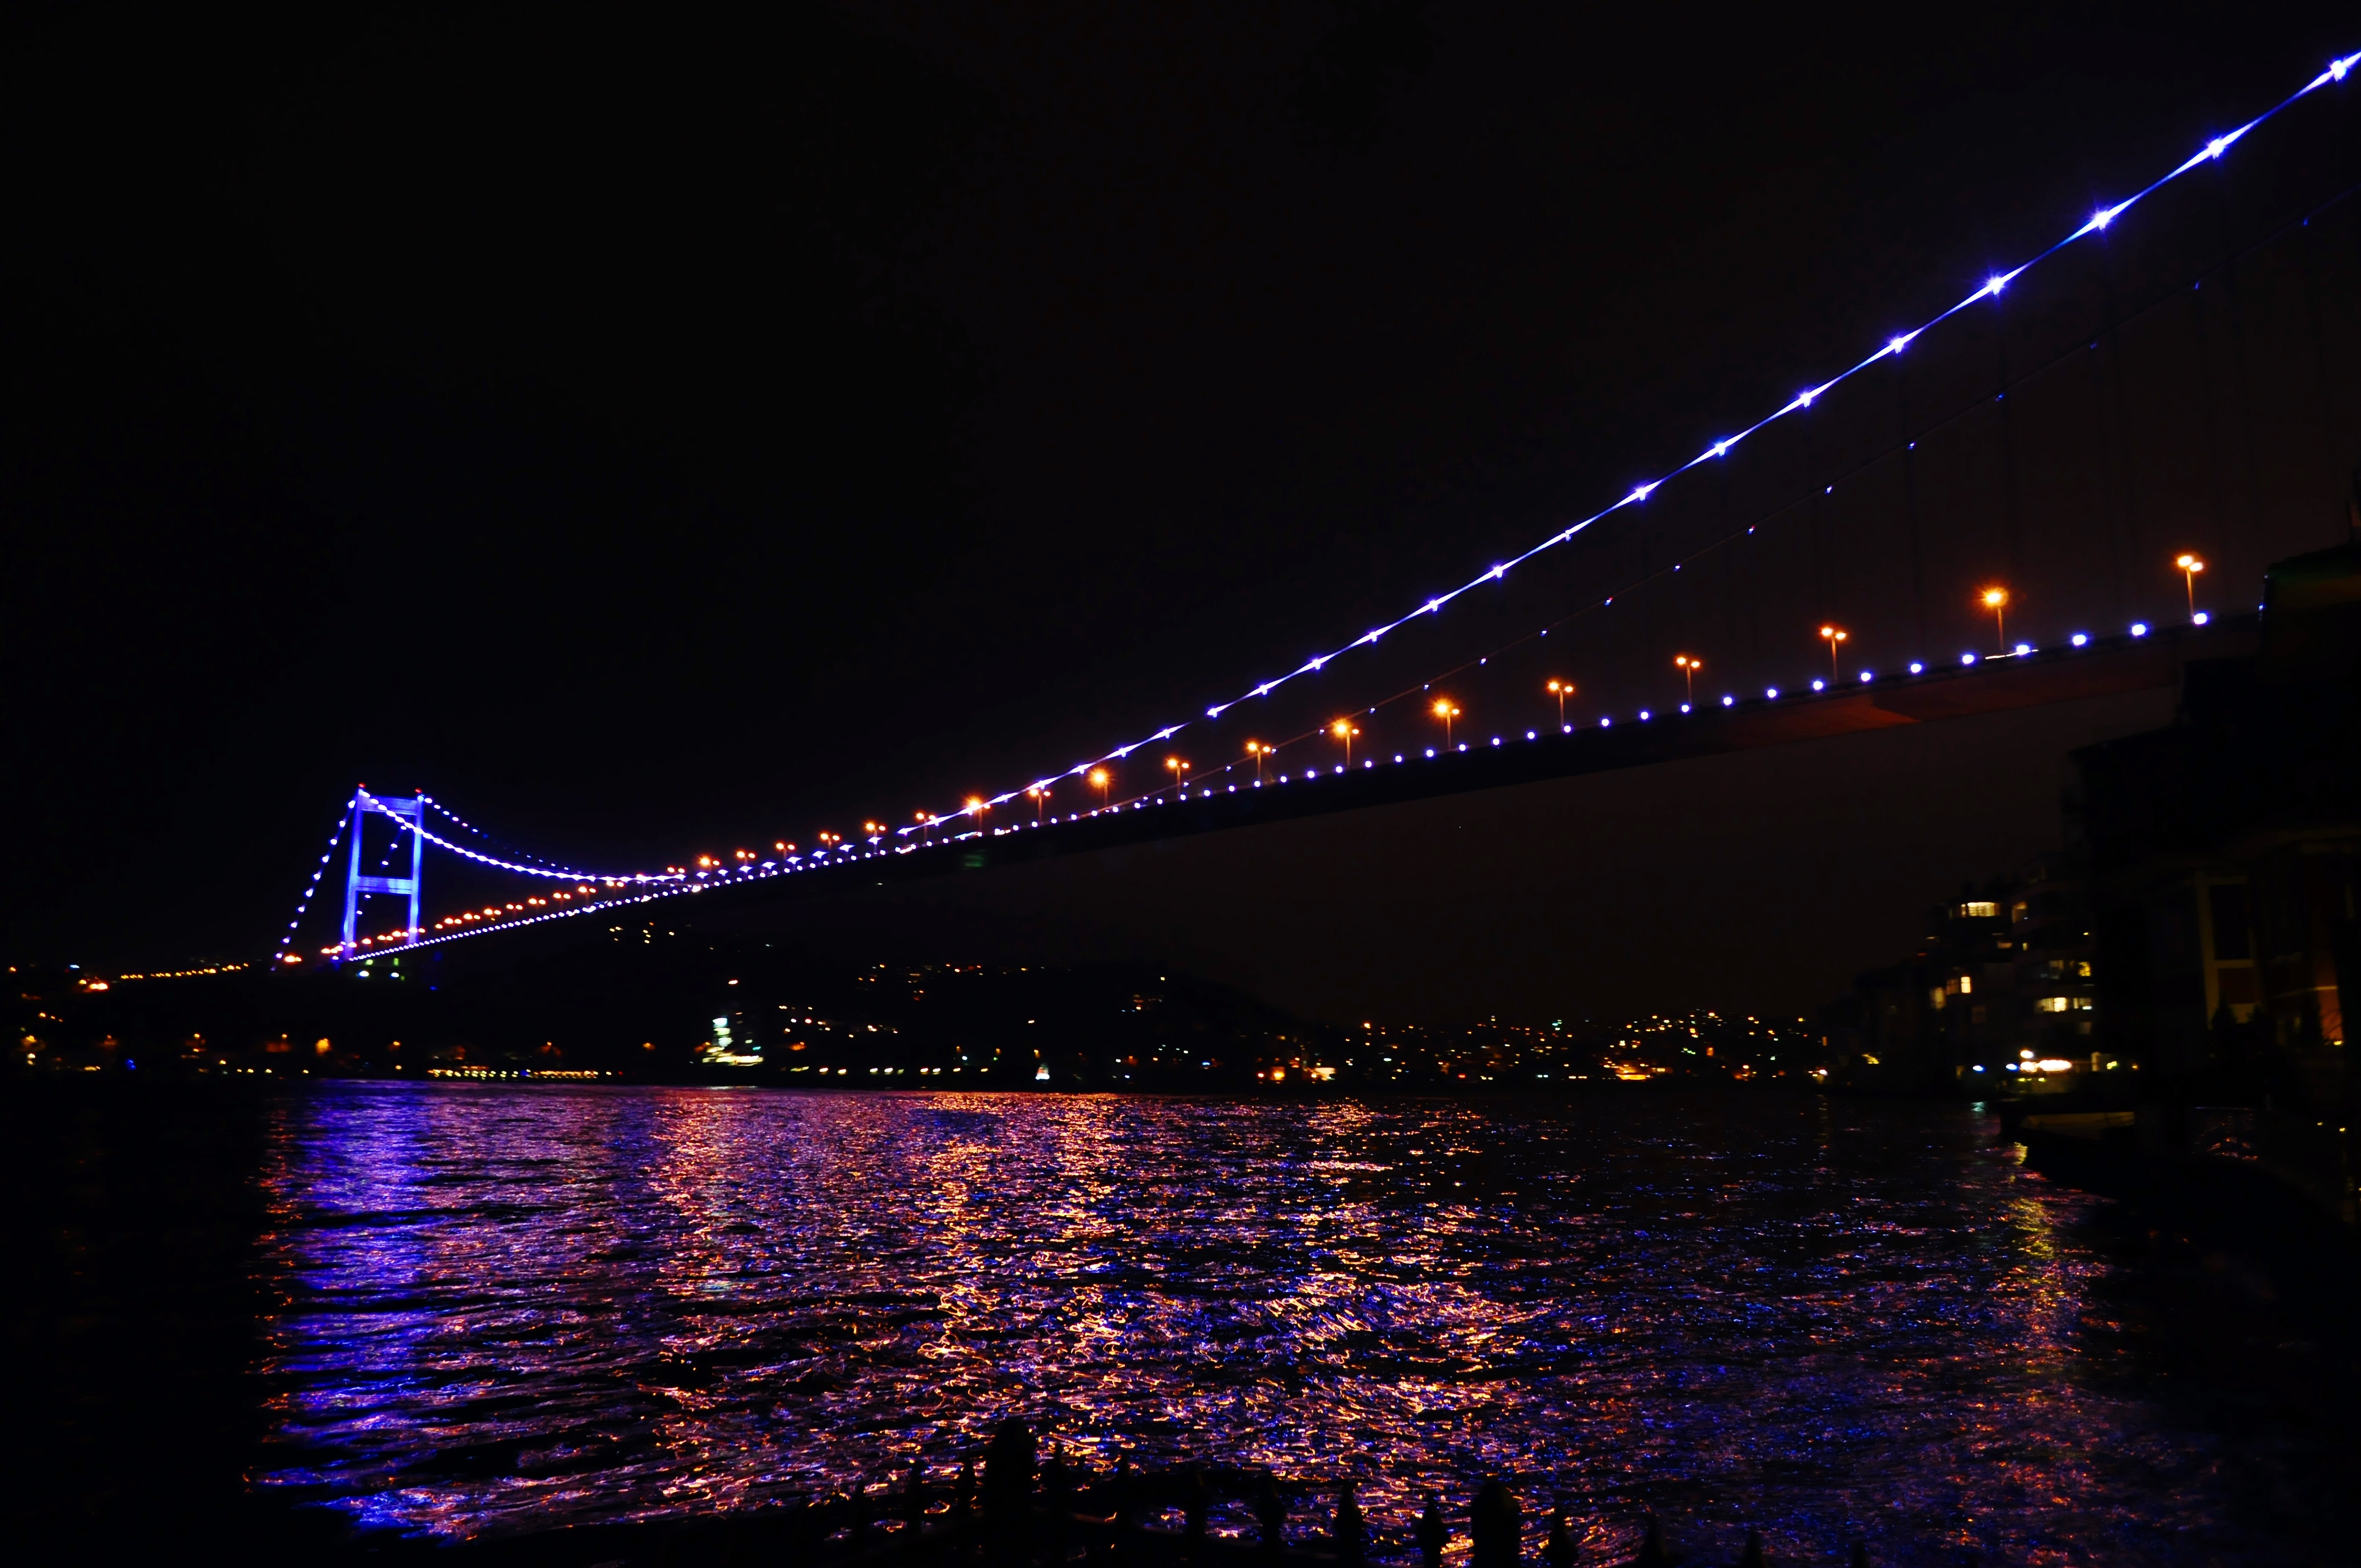
nature, light, bridge, night, dusk, evening, reflection, darkness, blue, lighting, christmas decoration, turkey, istanbul, bosphorus, night view, throat, christmas lights, imani davis, bosphorus bridge at night